David Kandilas

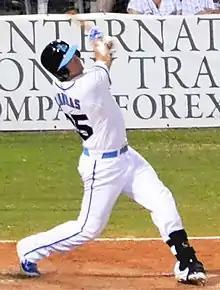
Kandilas with the Sydney Blue Sox in 2014

David Nicholas Kandilas (born 14 September 1990) is a retired Australian professional baseball outfielder who last played for the Mannheim Tornados of the Baseball Bundesliga in 2019. He has played for the Sydney Blue Sox and Canberra Cavalry in the Australian Baseball League (ABL) and has been a member of the Australian National Baseball team since 2009.